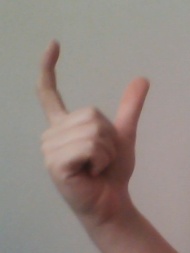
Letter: nun